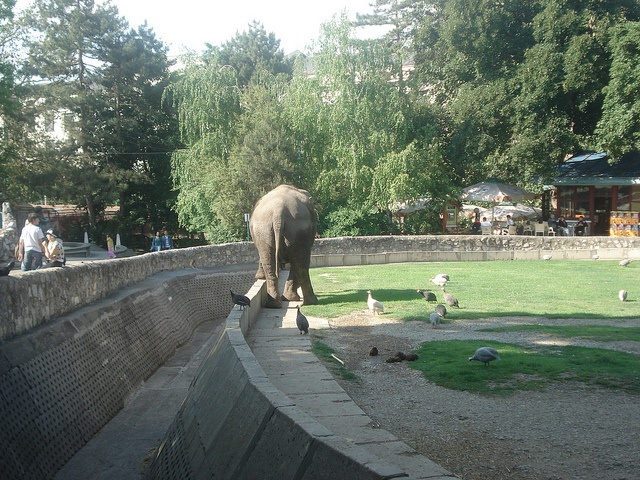
An elephant with a fleet of birds following.
Animals that are walking around a park together.
An elephant walking on the edges of the exhibit at a zoo.
A large elephant at a zoo from behind and several birds on the ground
A elephant and some birds in a zoo.